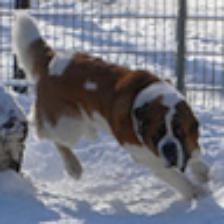
Label: NonHuman